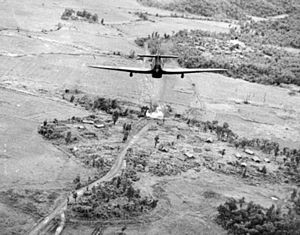
Hawker Hurricane
Hawker Hurricane som jagerbomber i 1944
Hurricane er et britisk 1-motors jagerfly, bygget af Hawker flyfabrikken.